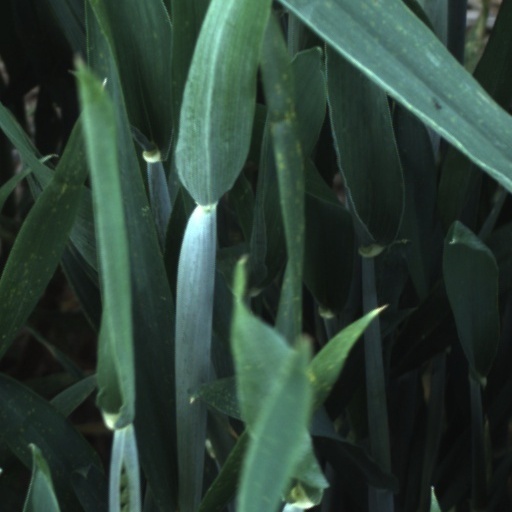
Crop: wheat